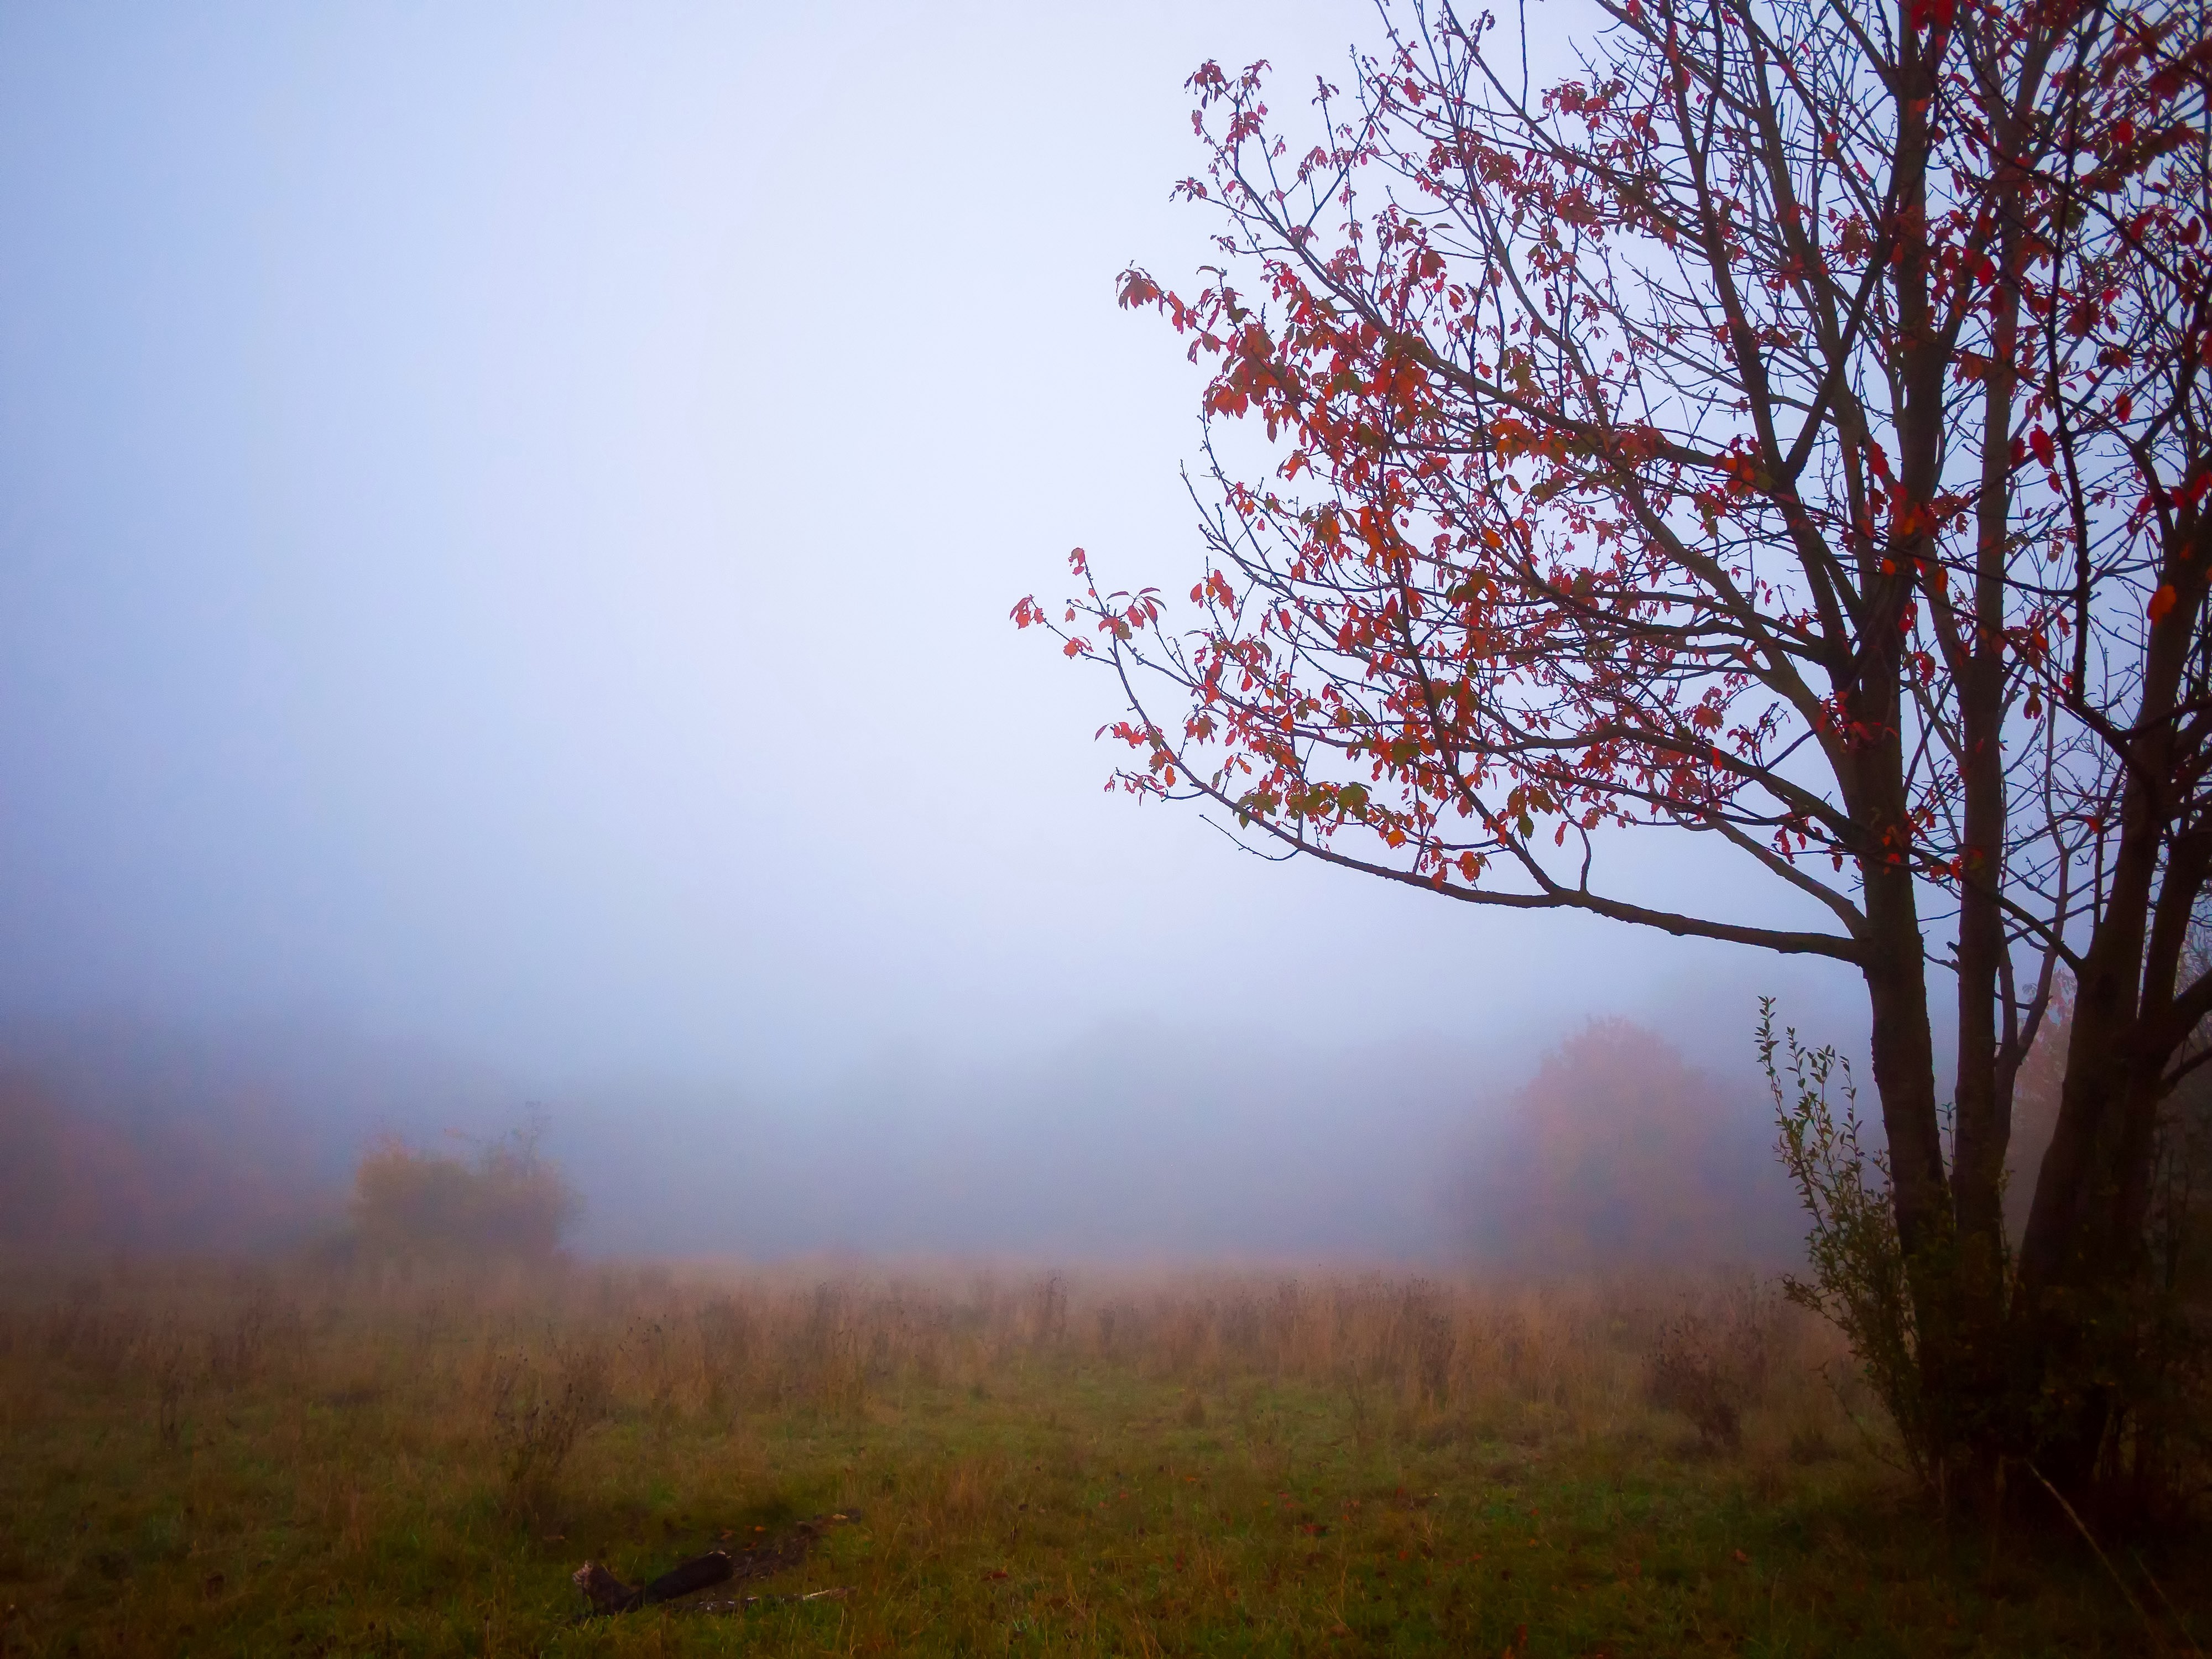
tree, nature, forest, branch, plant, sky, fog, sunrise, mist, meadow, prairie, sunlight, morning, leaf, flower, dawn, autumn, season, misty, day, habitat, wien, osterreich, rural area, natural environment, atmospheric phenomenon, woody plant